State Prize of Ukraine in the field of education

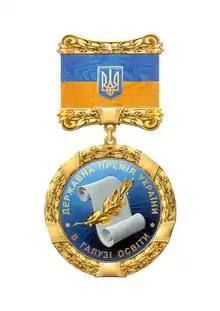
State Prize of Ukraine in the field of education

The State Prize of Ukraine in the field of education is a state award of Ukraine established to celebrate outstanding achievements in the field of education in the following categories: